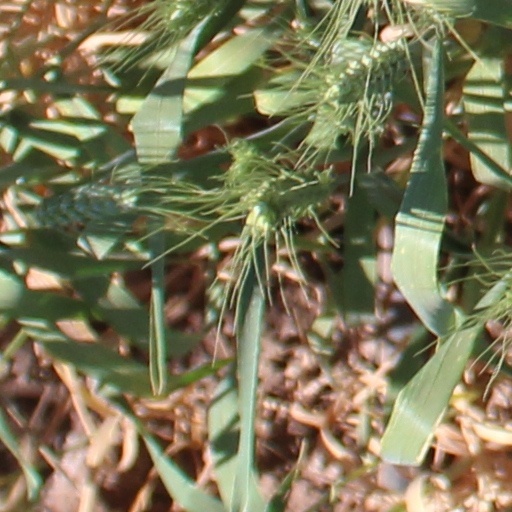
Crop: wheat